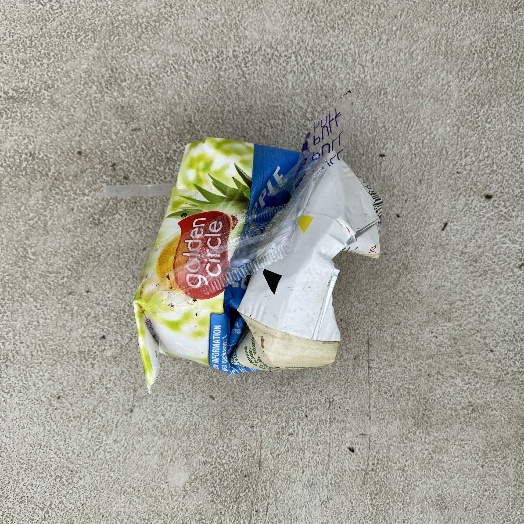
Label: Cardboard